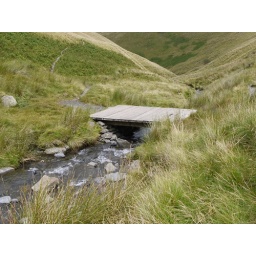
the footbridge over the glenderamackin river between mousewaite col and white horse bent